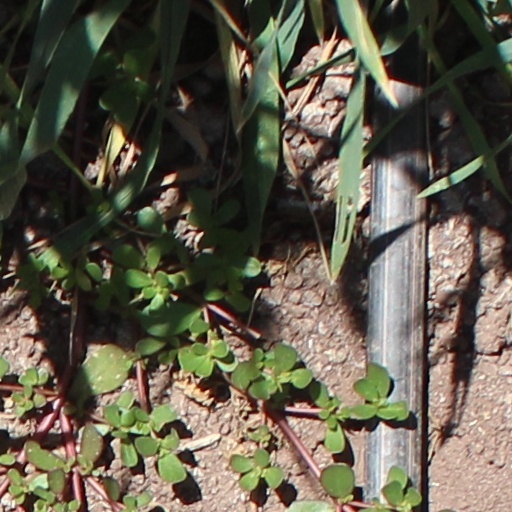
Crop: wheat